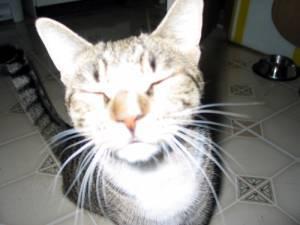
Bengal